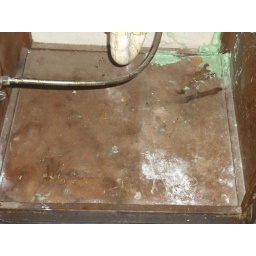
under bathroom sink